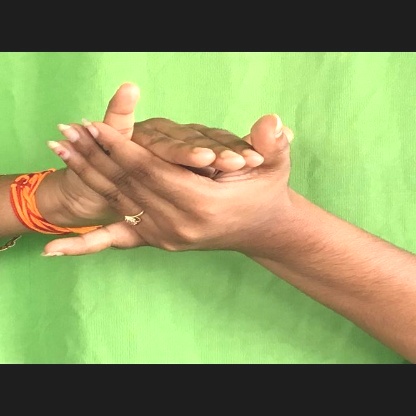
Mudra: Kurma